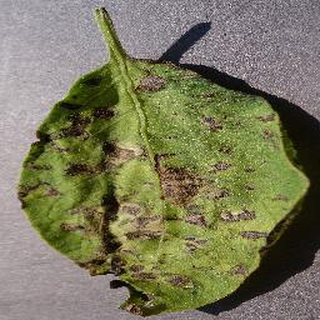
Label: potato_early_blight